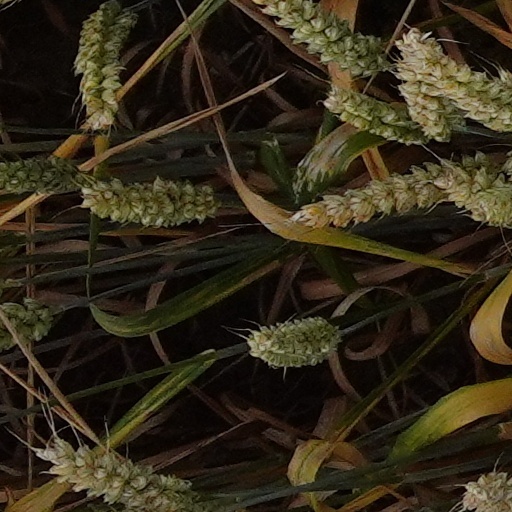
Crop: wheat